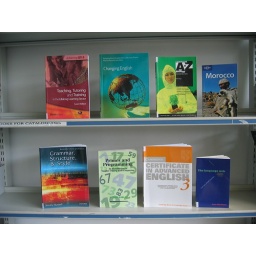
Move your mouse over each book cover and click on the link to search the library catalogue.